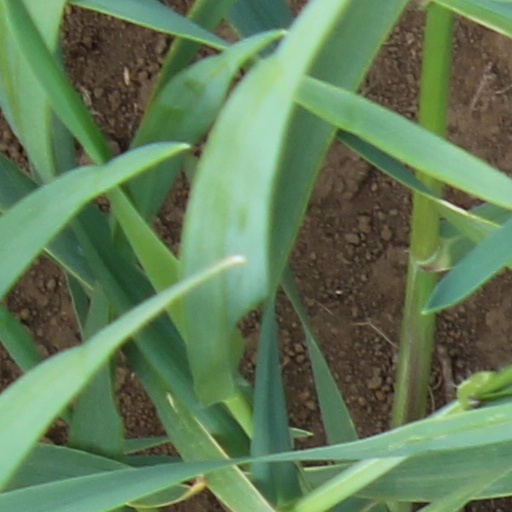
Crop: wheat